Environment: real
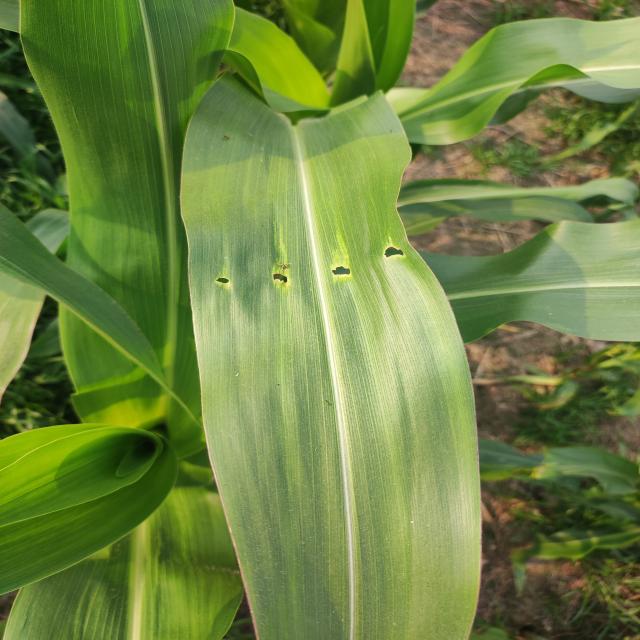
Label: fall_armyworm